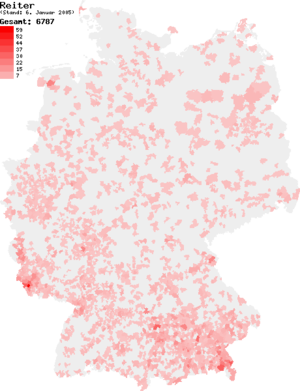
Reiter est un nom de famille d'origine germanique notamment porté par :